Jacob J. Shubert

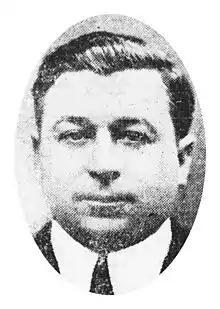
Shubert in 1925

Jacob J. Shubert (August 29, 1879 – December 26, 1963) was an American theatre owner/operator and producer, the youngest brother of the notable Shubert family.